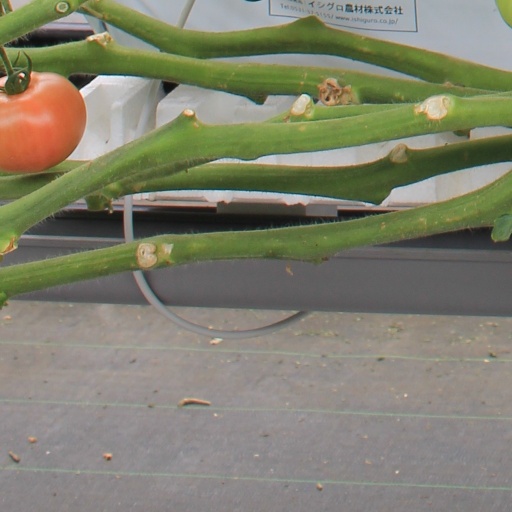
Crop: tomato